Mark Sedwill

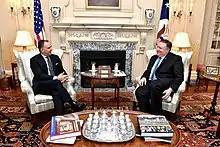
Sedwill (left) meets with US Secretary of State Mike Pompeo in March 2019.

Sedwill became acting Cabinet Secretary in June 2018, while Jeremy Heywood took a leave of absence on medical grounds, and was appointed to replace Heywood on his retirement on 24 October 2018. He is the second Cabinet Secretary never to have worked at HM Treasury, and the first whose career has been dominated by diplomatic and security work. He was described as the Prime Minister's "first and only choice" to replace Heywood, with no recruitment process taking place and some suggesting the urgency of arrangements for the UK's departure from the European Union as a reason for the quick appointment. Prime Minister Theresa May was criticised for allowing Sedwill to remain as National Security Adviser alongside his role as Cabinet Secretary, with speculation that the role was being kept for Europe adviser Oliver Robbins.